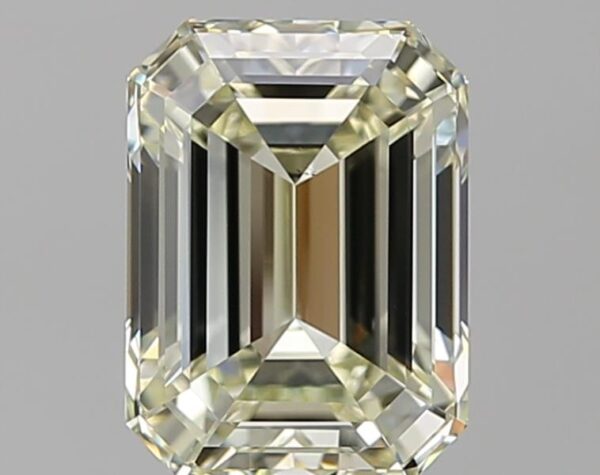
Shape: emerald
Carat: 3
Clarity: VS2
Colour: S-T
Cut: EX
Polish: EX
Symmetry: EX
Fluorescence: F
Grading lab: GIA
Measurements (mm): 9.33 x 6.9 x 4.67